Trattato di architettura

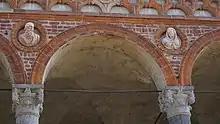
Buildings in Milan

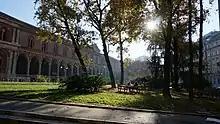
Milan city center, "Ca' Granda"

Filarete's plan was not only retained on paper. The "" in Milan, known as "", was built by Duke Francesco Sforza in 1456, according to Filarete's plan. However only the southern part of the building was built directly according to his design, while the latter transformation of the building was still greatly influenced by his plan and philosophy.